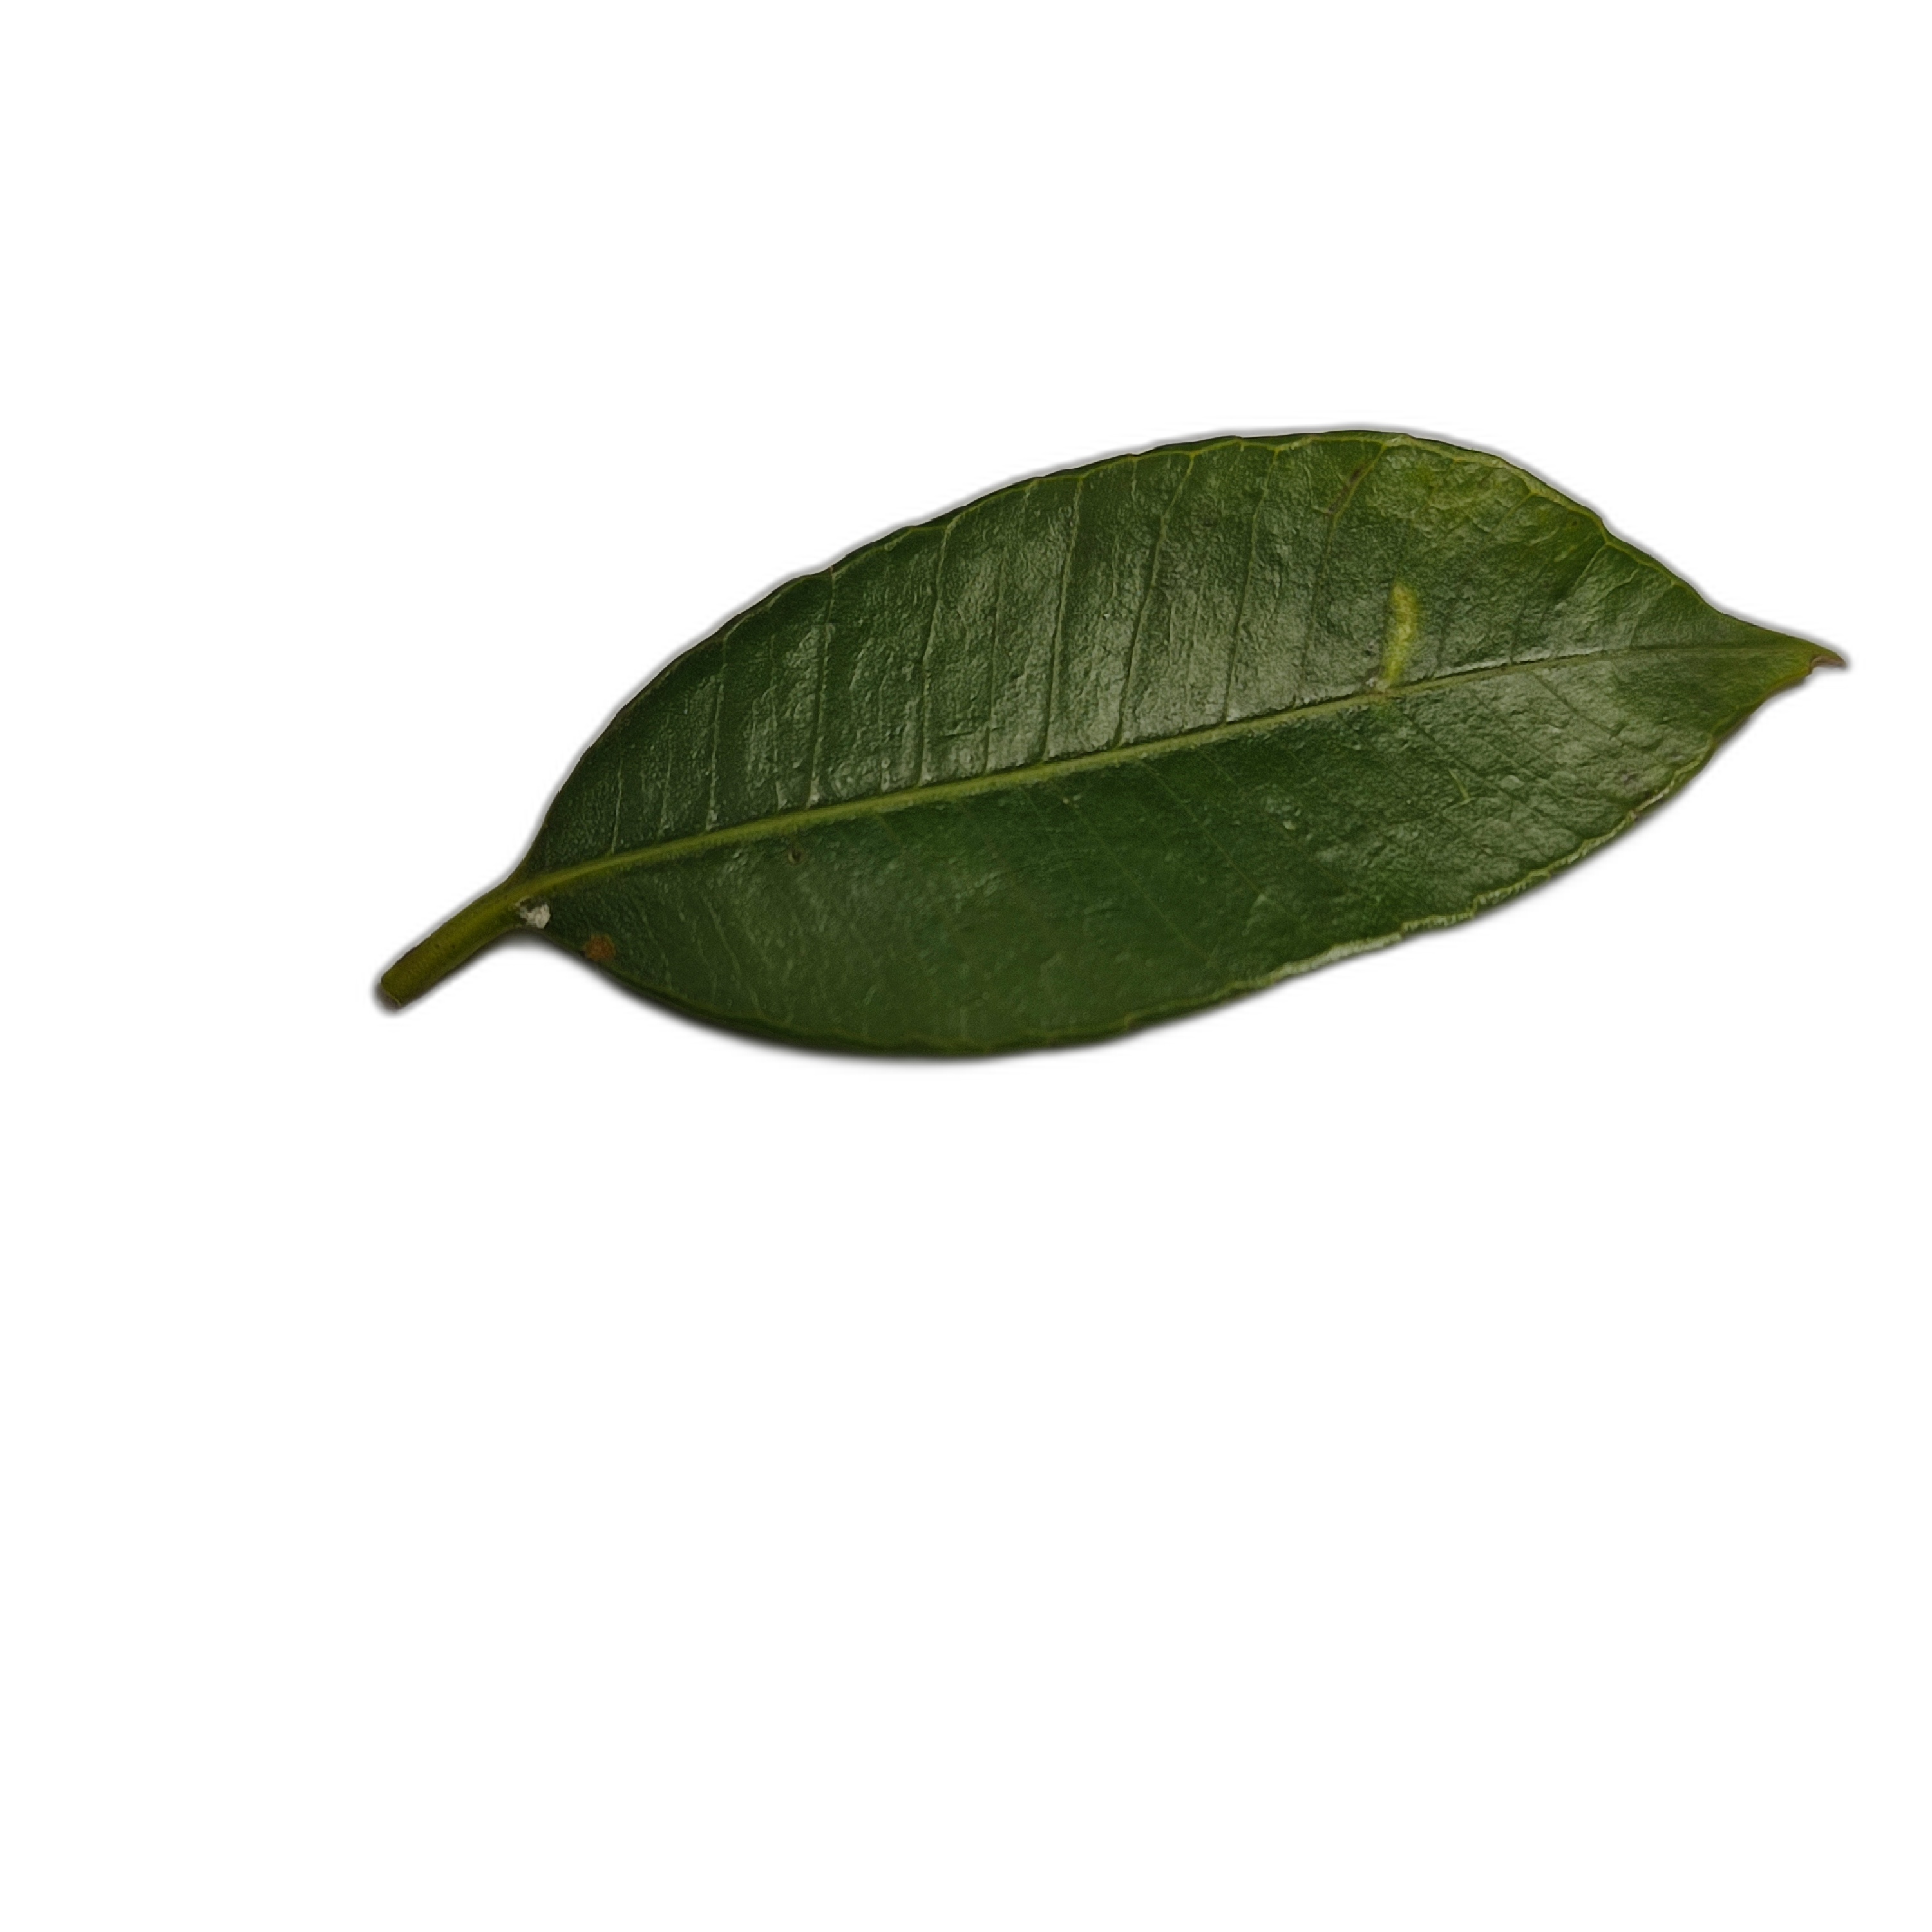
Label: healthy